Ichikawadaimon, Yamanashi

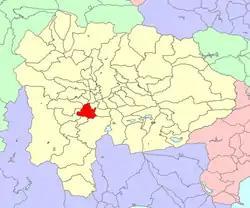
Location map of former Ichikawadaimon town

As of 2003, the town had an estimated population of 10,421 and a population density of 322.43 persons per km. The total area was .